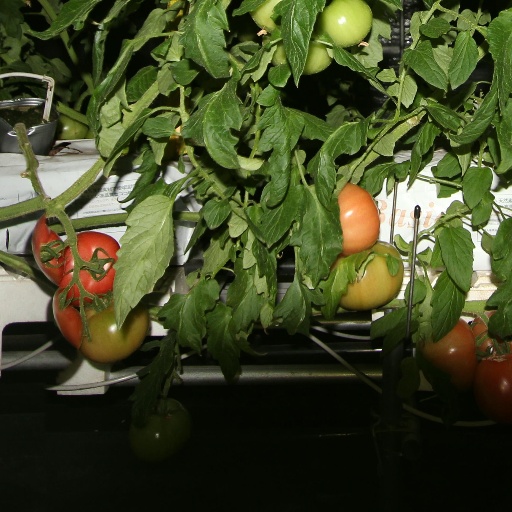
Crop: tomato